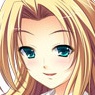
Portrait style: Anime Portrait